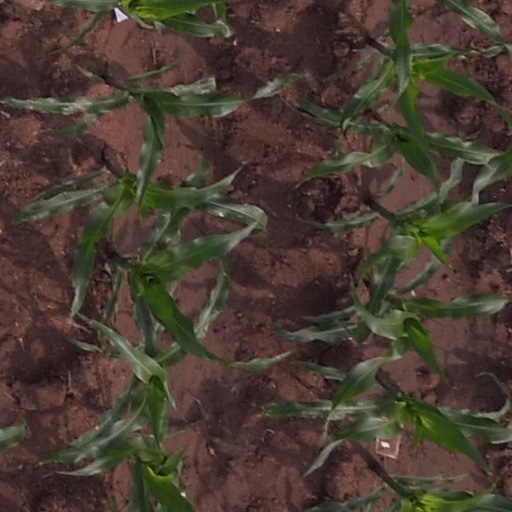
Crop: maize; corn